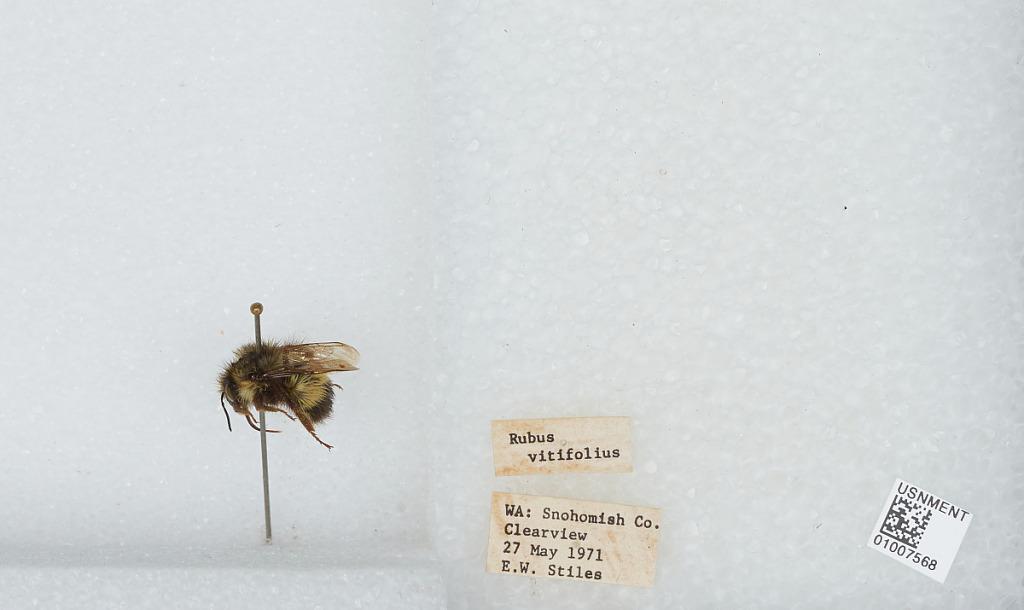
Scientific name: Bombus (Pyrobombus) flavifrons Cresson
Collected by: E. Stiles
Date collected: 1971-5-27
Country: United States
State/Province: Washington
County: Snohomish
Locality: Clearview
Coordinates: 47.8292, -122.145